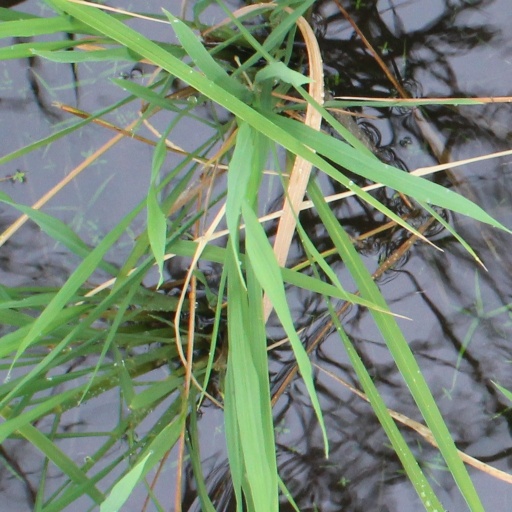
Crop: rice